Fremantle Football Club

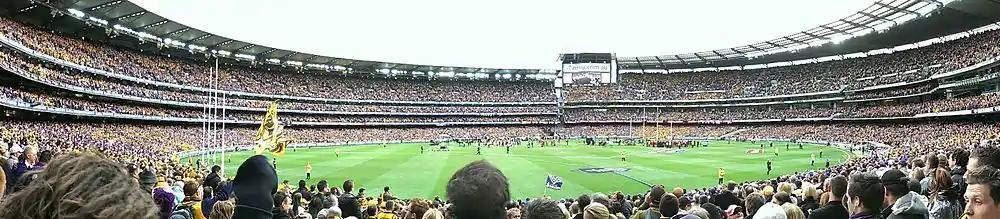
Panorama of the 2013 AFL Grand Final, Fremantle's only grand final appearance

In 2014, the club reached the finals for the third successive year with a top-four finish and 16 wins, but despite earning a double chance, they were knocked out after losses to Sydney away and Port Adelaide at home. Nat Fyfe was awarded the Leigh Matthews Trophy for winning the AFL Players' Association MVP award.